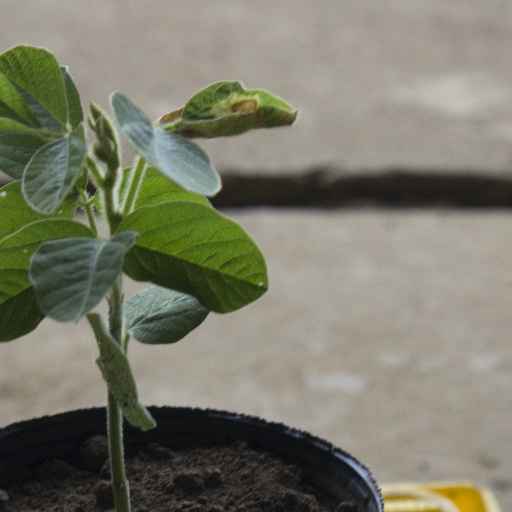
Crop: soybean